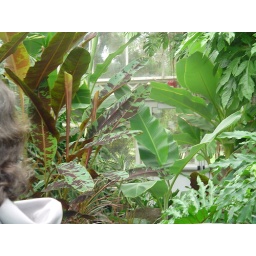
These plants are a different bird of paradise, not in bloom right now.